Harold Pinter

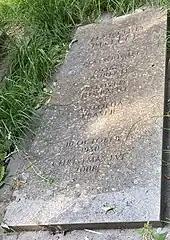
Grave of Harold Pinter in Kensal Green Cemetery

Revivals in 2008 included the 40th-anniversary production of the American première of "The Homecoming" on Broadway, directed by Daniel J. Sullivan. From 8 to 24 May 2008, the Lyric Hammersmith celebrated the 50th anniversary of "The Birthday Party" with a revival and related events, including a gala performance and reception hosted by Harold Pinter on 19 May 2008, exactly 50 years after its London première there. The final revival during Pinter's lifetime was a production of "No Man's Land", directed by Rupert Goold, opening at the Gate Theatre, Dublin, in August 2008, and then transferring to the Duke of York's Theatre, London, where it played until 3 January 2009. On the Monday before Christmas 2008, Pinter was admitted to Hammersmith Hospital, where he died on Christmas Eve from liver cancer, aged 78.